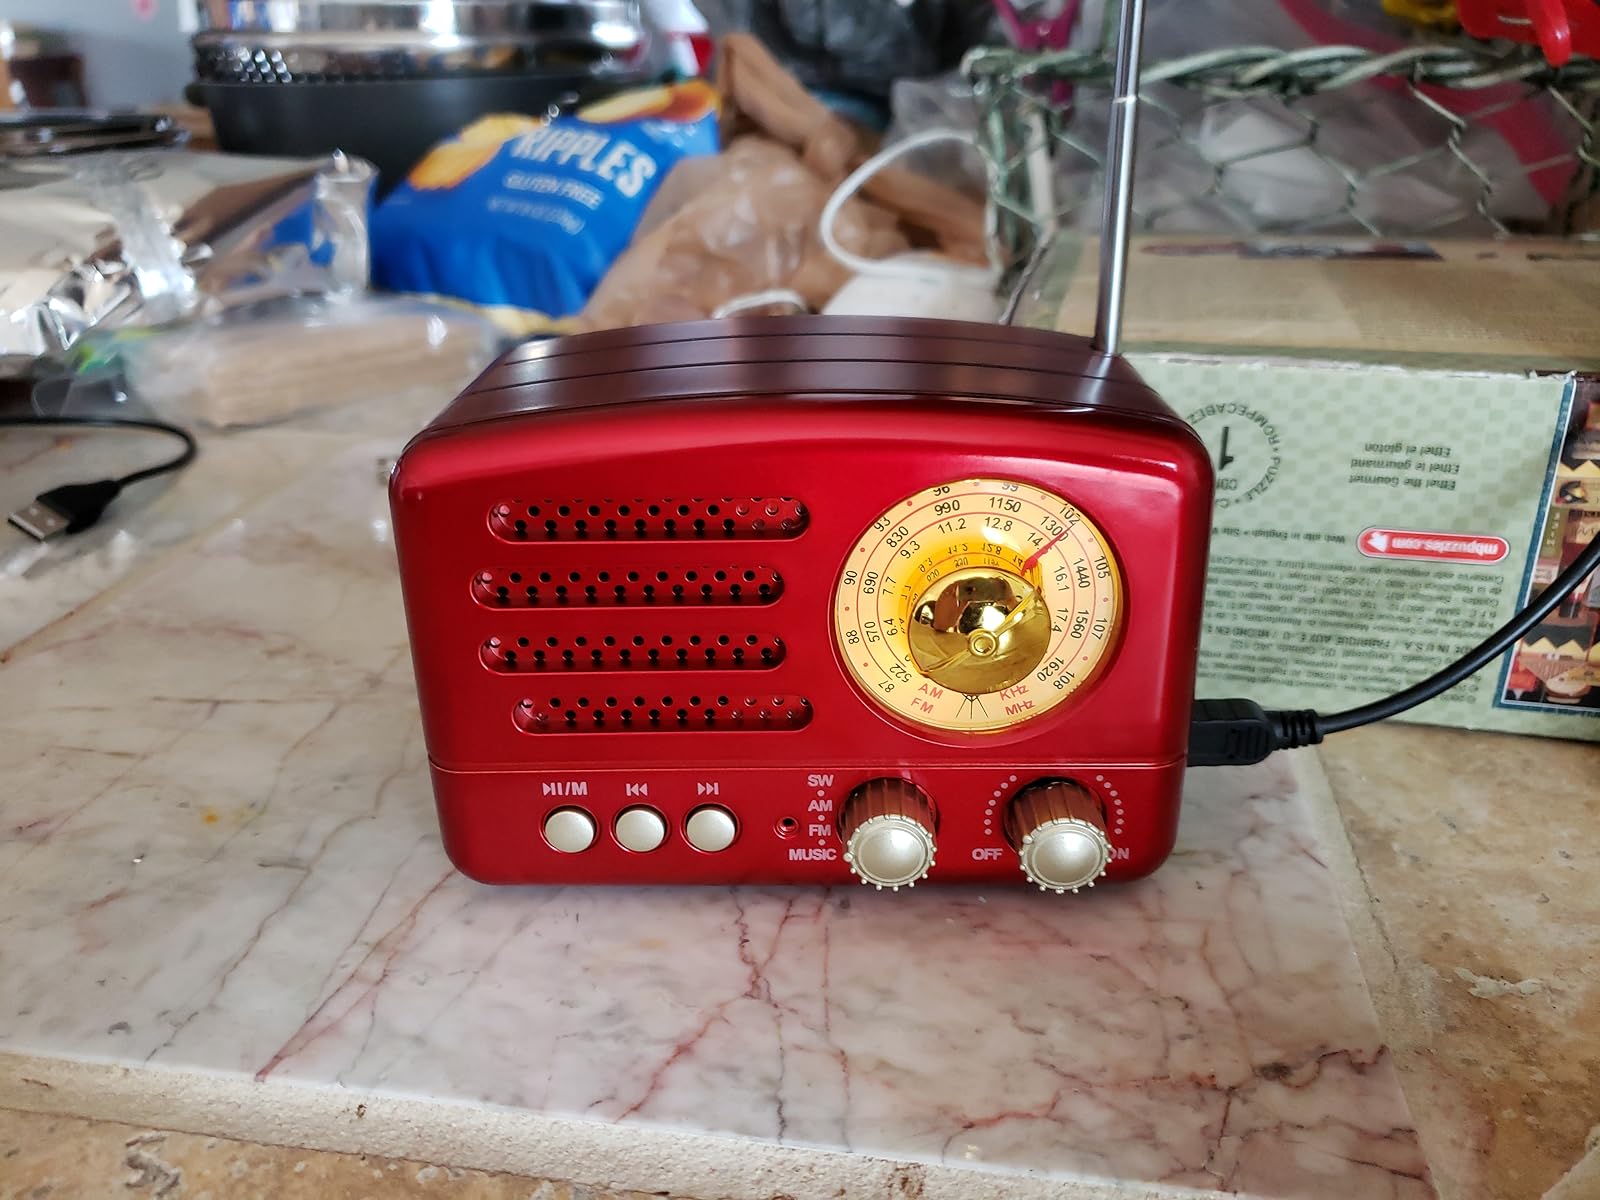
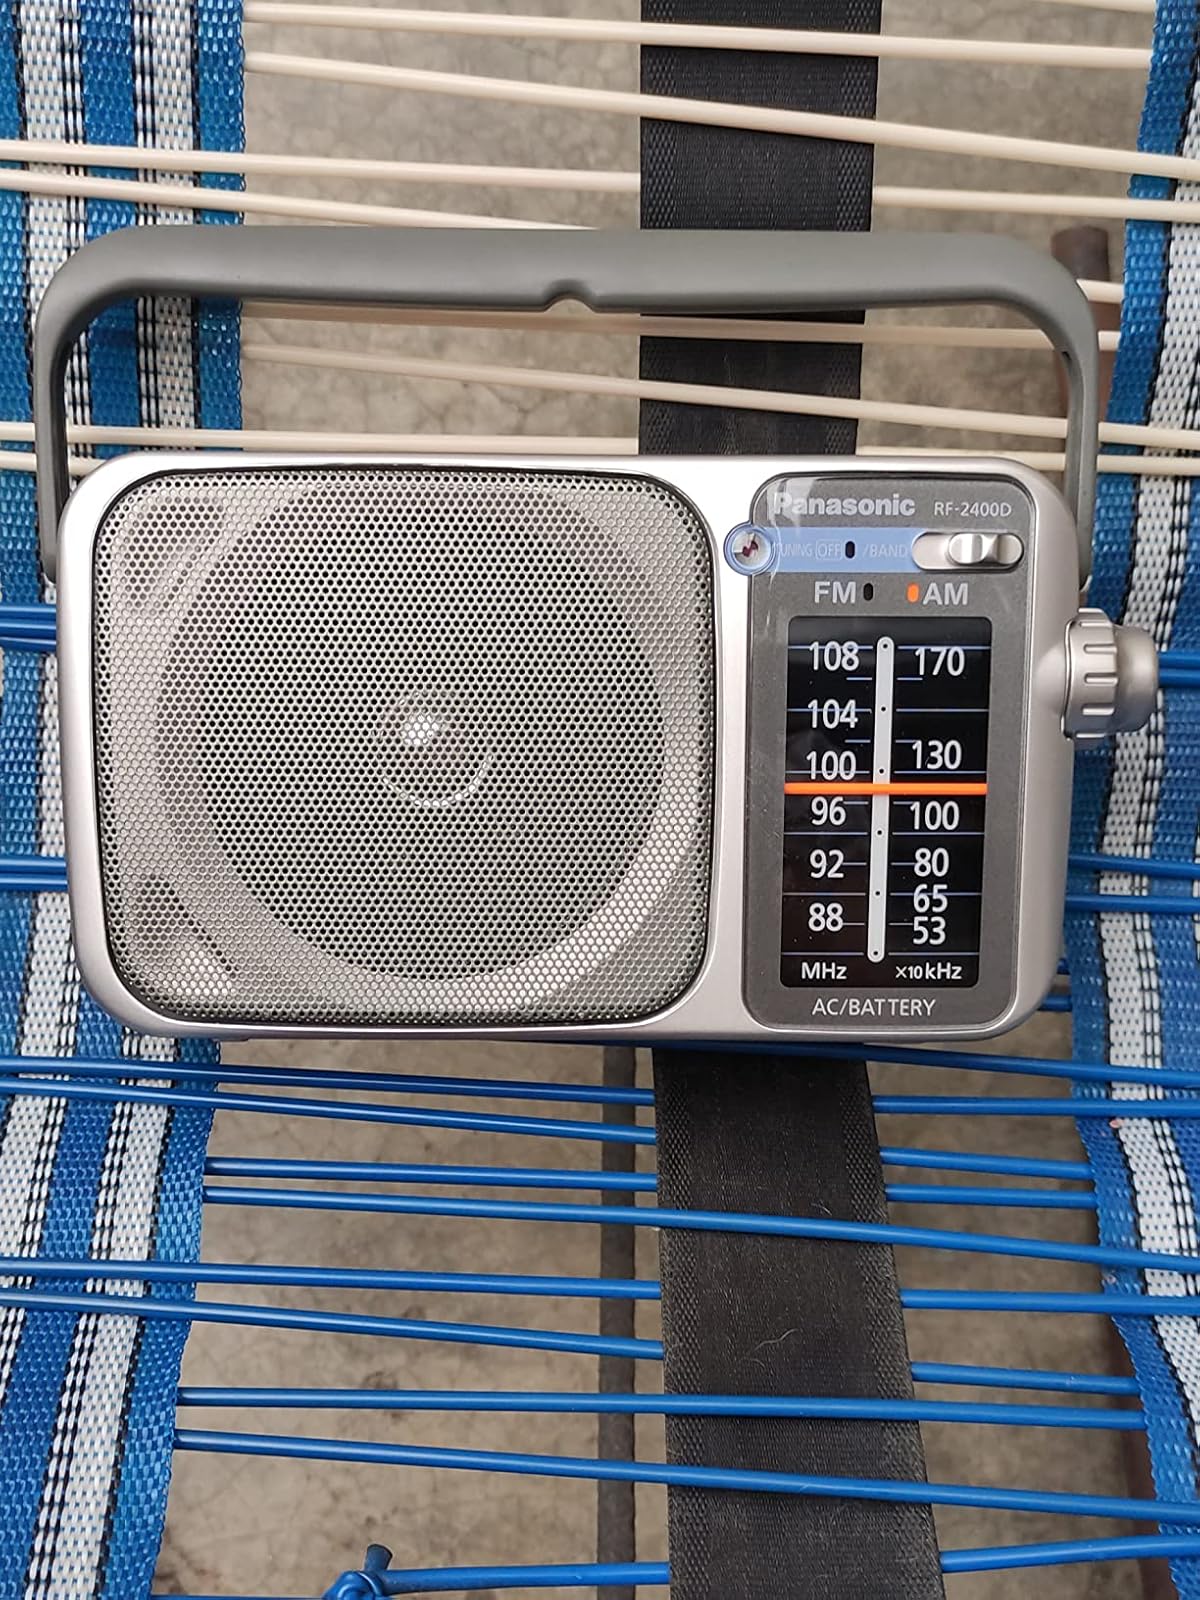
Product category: radio
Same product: no